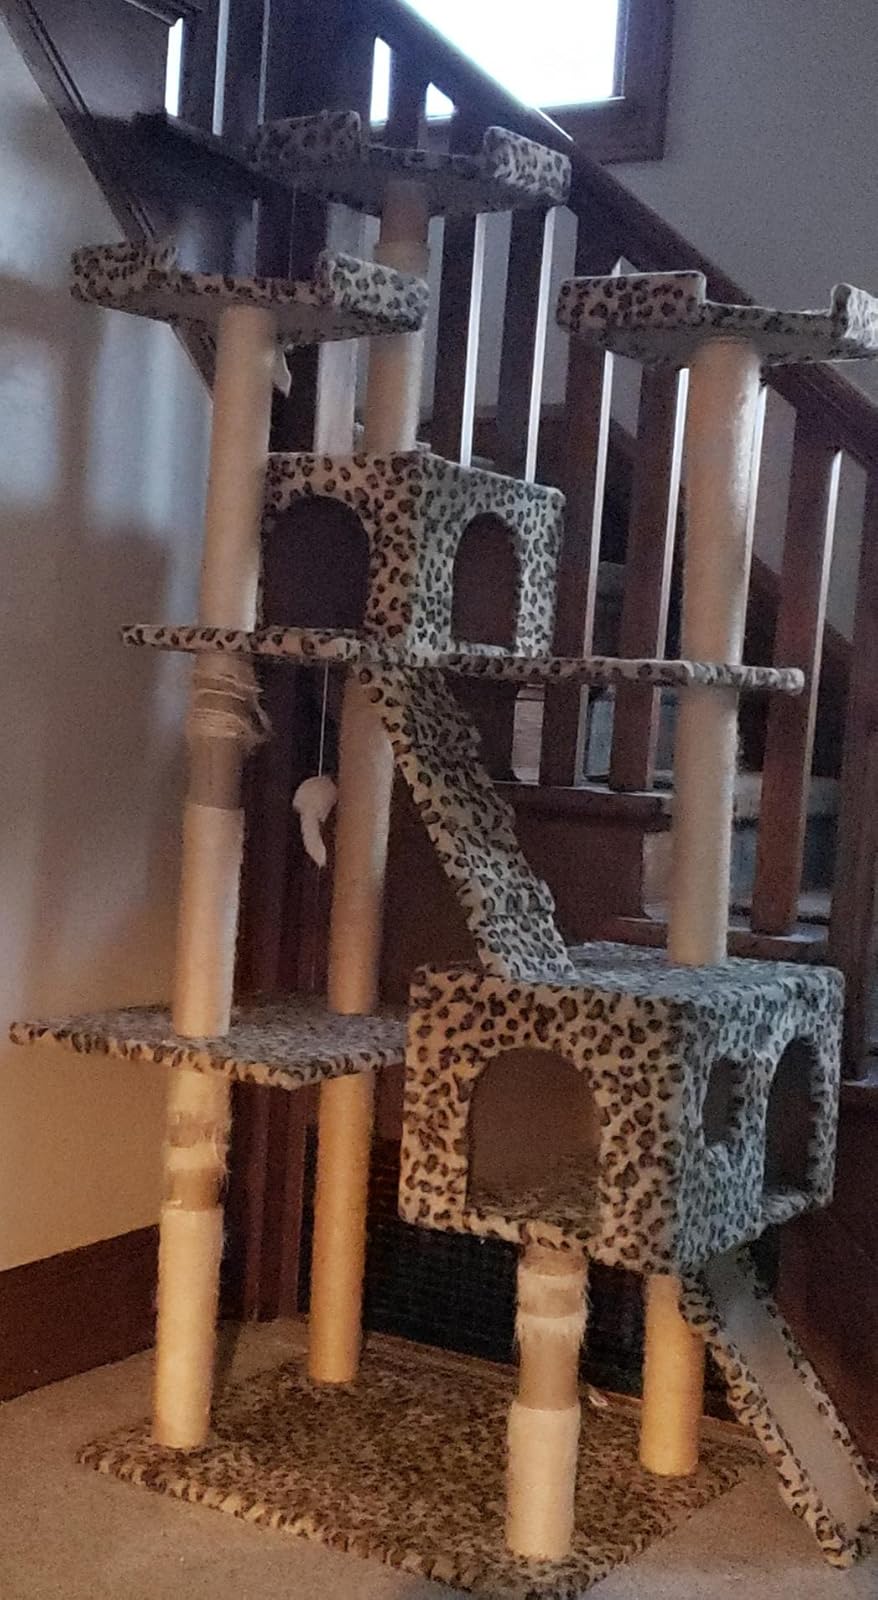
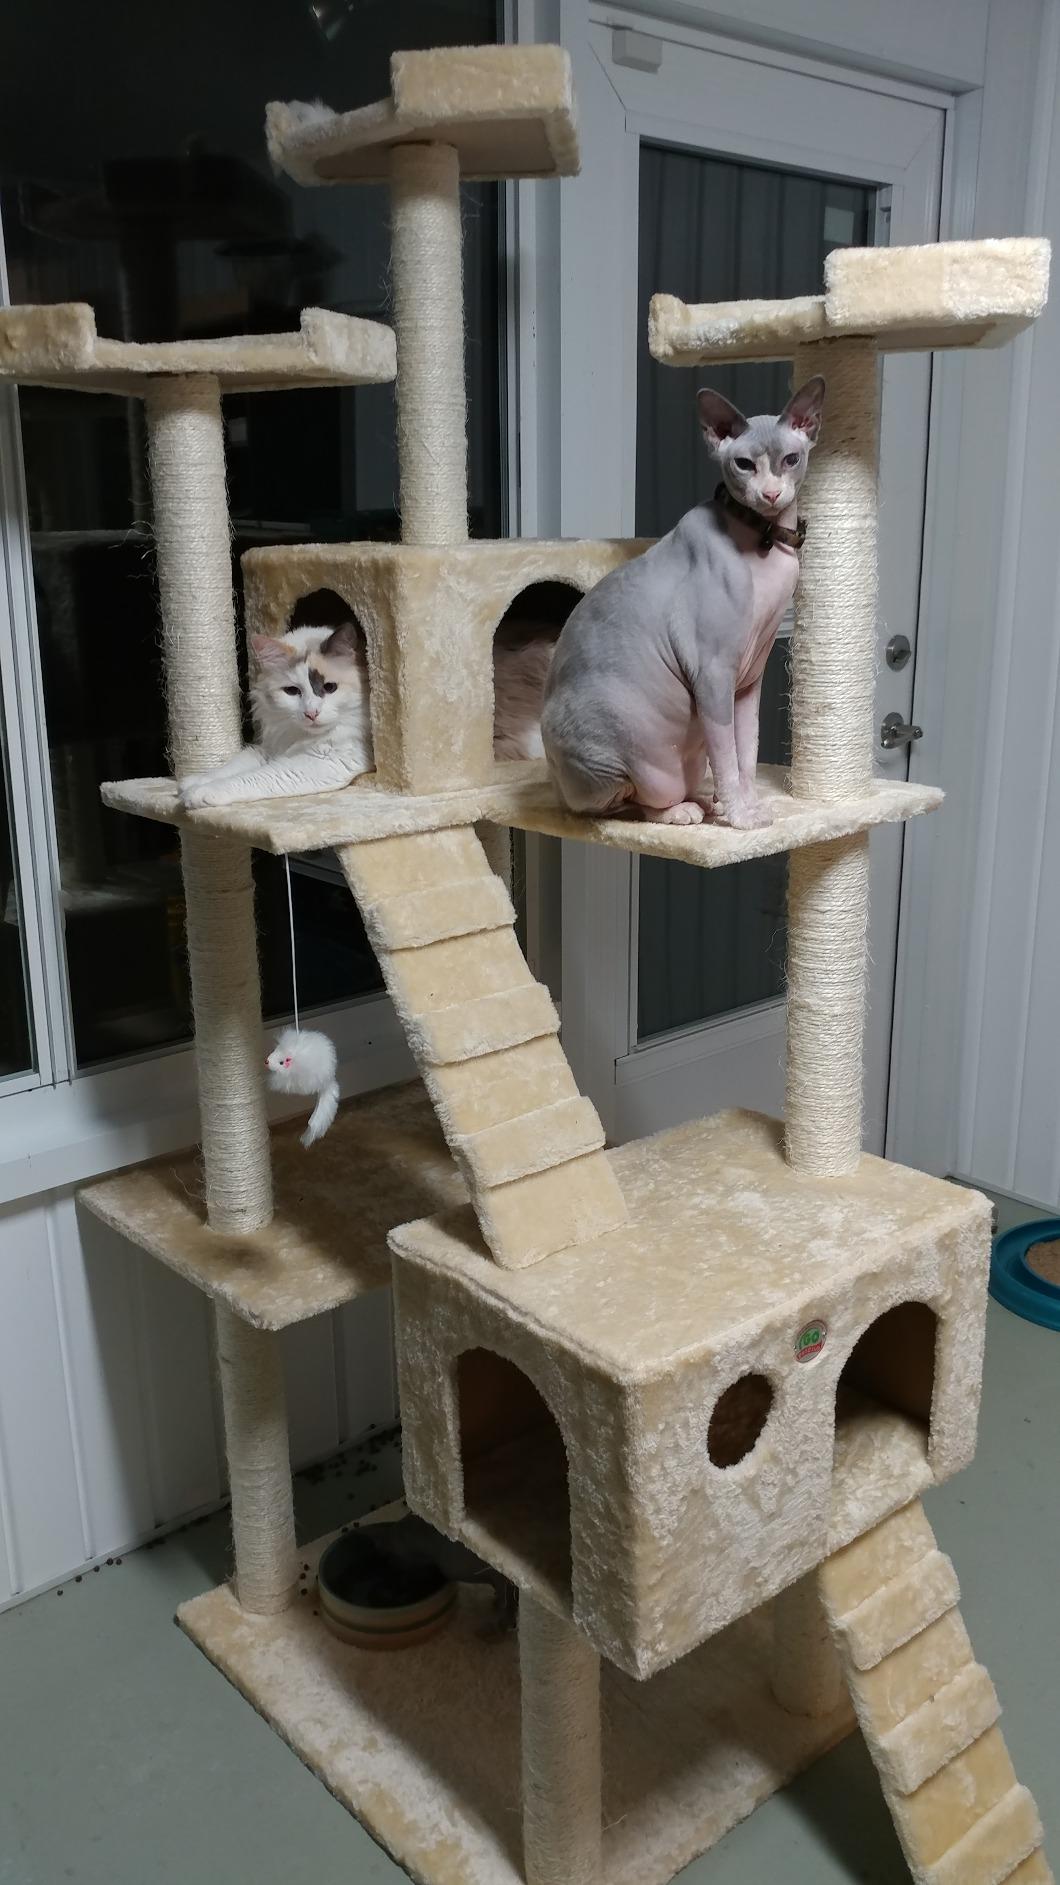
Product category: items_cat tree
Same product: no